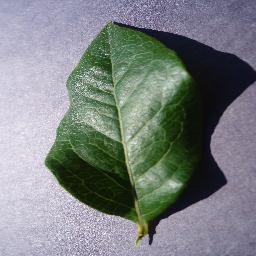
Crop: blueberry
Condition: healthy